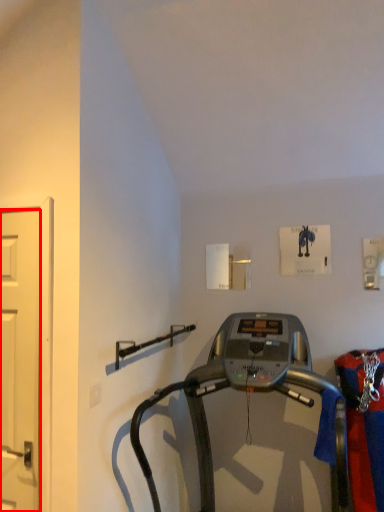
Question: From the image's perspective, what is the correct spatial positioning of door (annotated by the red box) in reference to treadmill? Select from the following
(A) below
(B) above
Answer: B